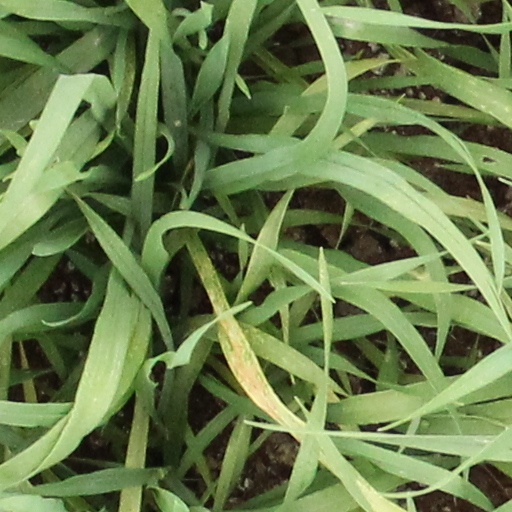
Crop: wheat